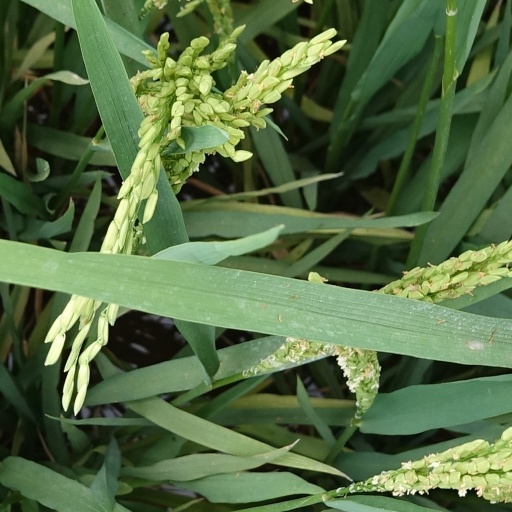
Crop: rice